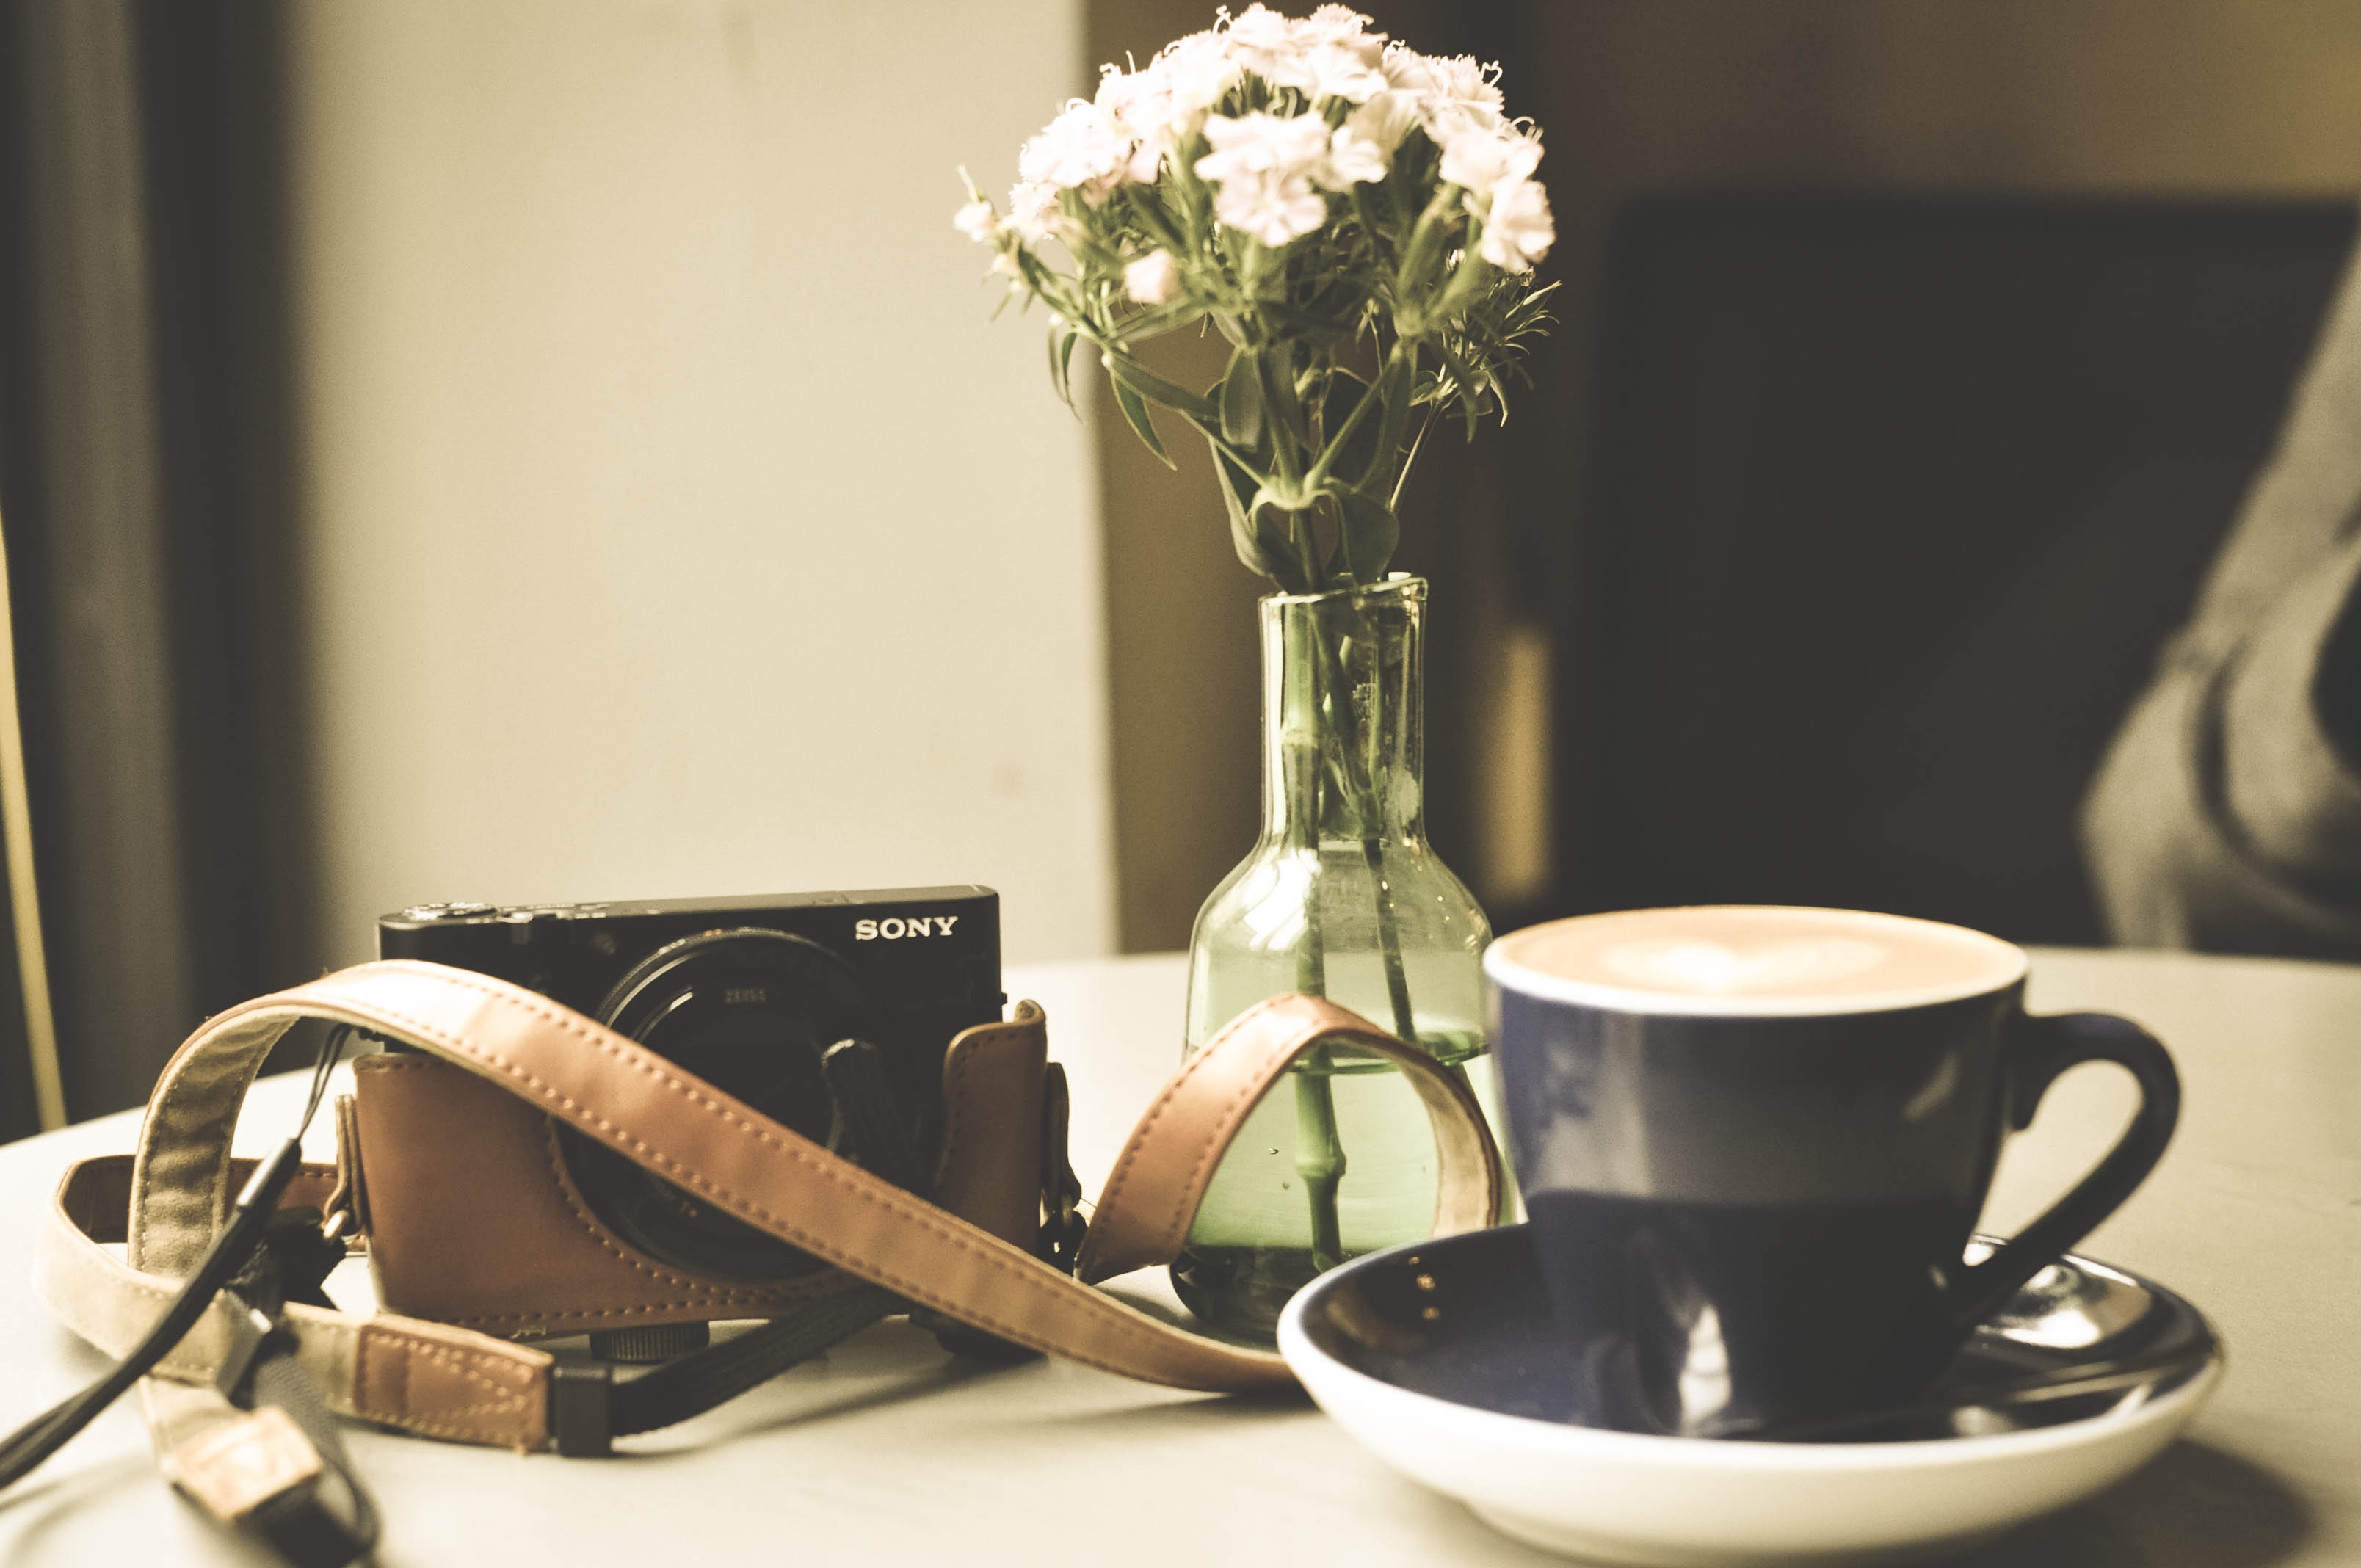
table, cafe, coffee, white, leather, camera, photography, vintage, flower, cup, latte, cappuccino, bouquet, vase, drink, bottle, chocolate, mug, still life, flowers, caffeine, case, sony, mocha, still life photography